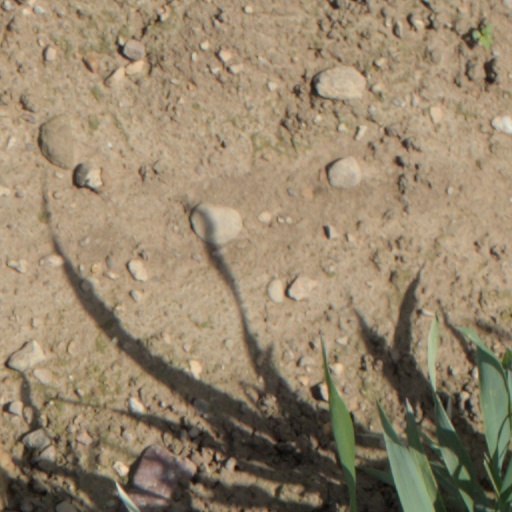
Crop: wheat